List of birds of India

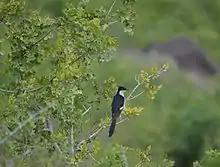
Jacobin cuckoo in Pune, Maharashtra

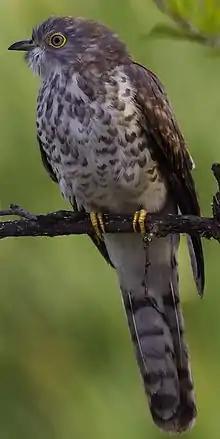
Common hawk-cuckoo

Bustards are large terrestrial birds mainly associated with dry open country and steppes in the Old World. They are omnivorous and nest on the ground. They walk steadily on strong legs and big toes, pecking for food as they go. They have long broad wings with "fingered" wingtips and striking patterns in flight. Many have interesting mating displays.